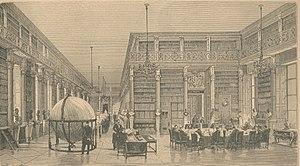
Salle de lecture de la Bibliothèque Mazarine (Palais de l'Institut, Paris)